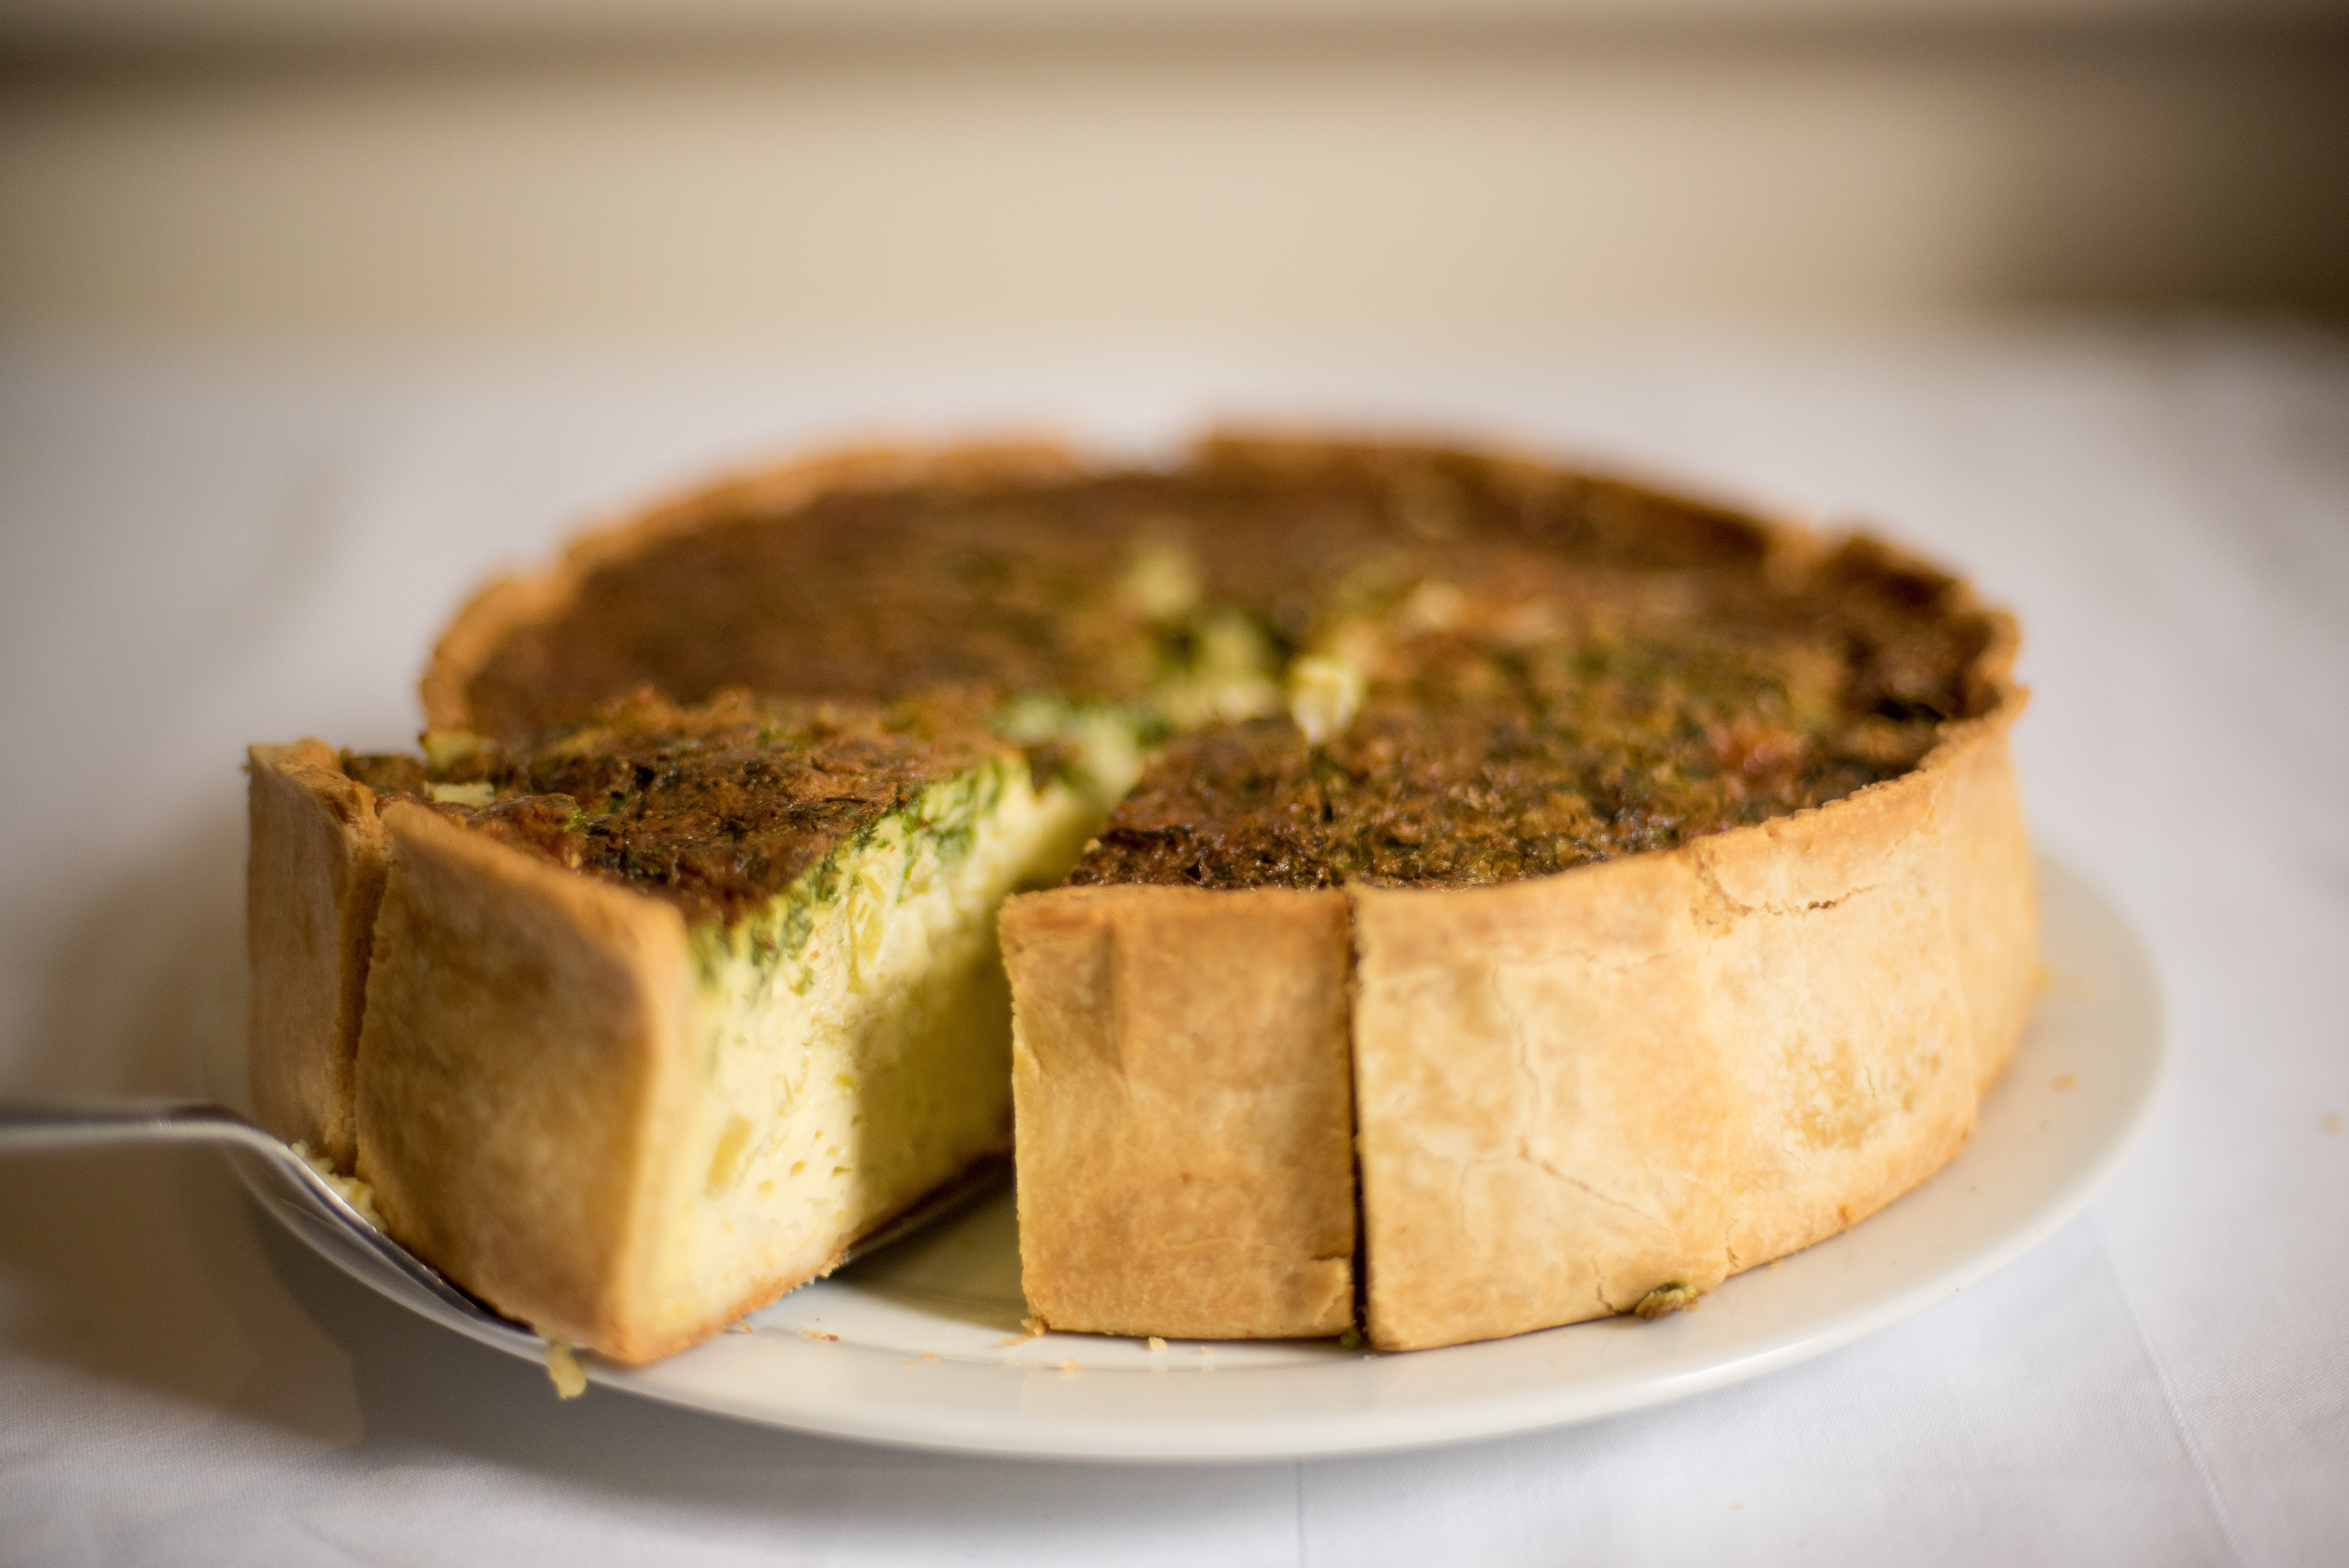
dish, food, produce, vegetable, baking, dessert, cuisine, cake, pastry, sweets, quiche, sliced, baked goods, sponge cake